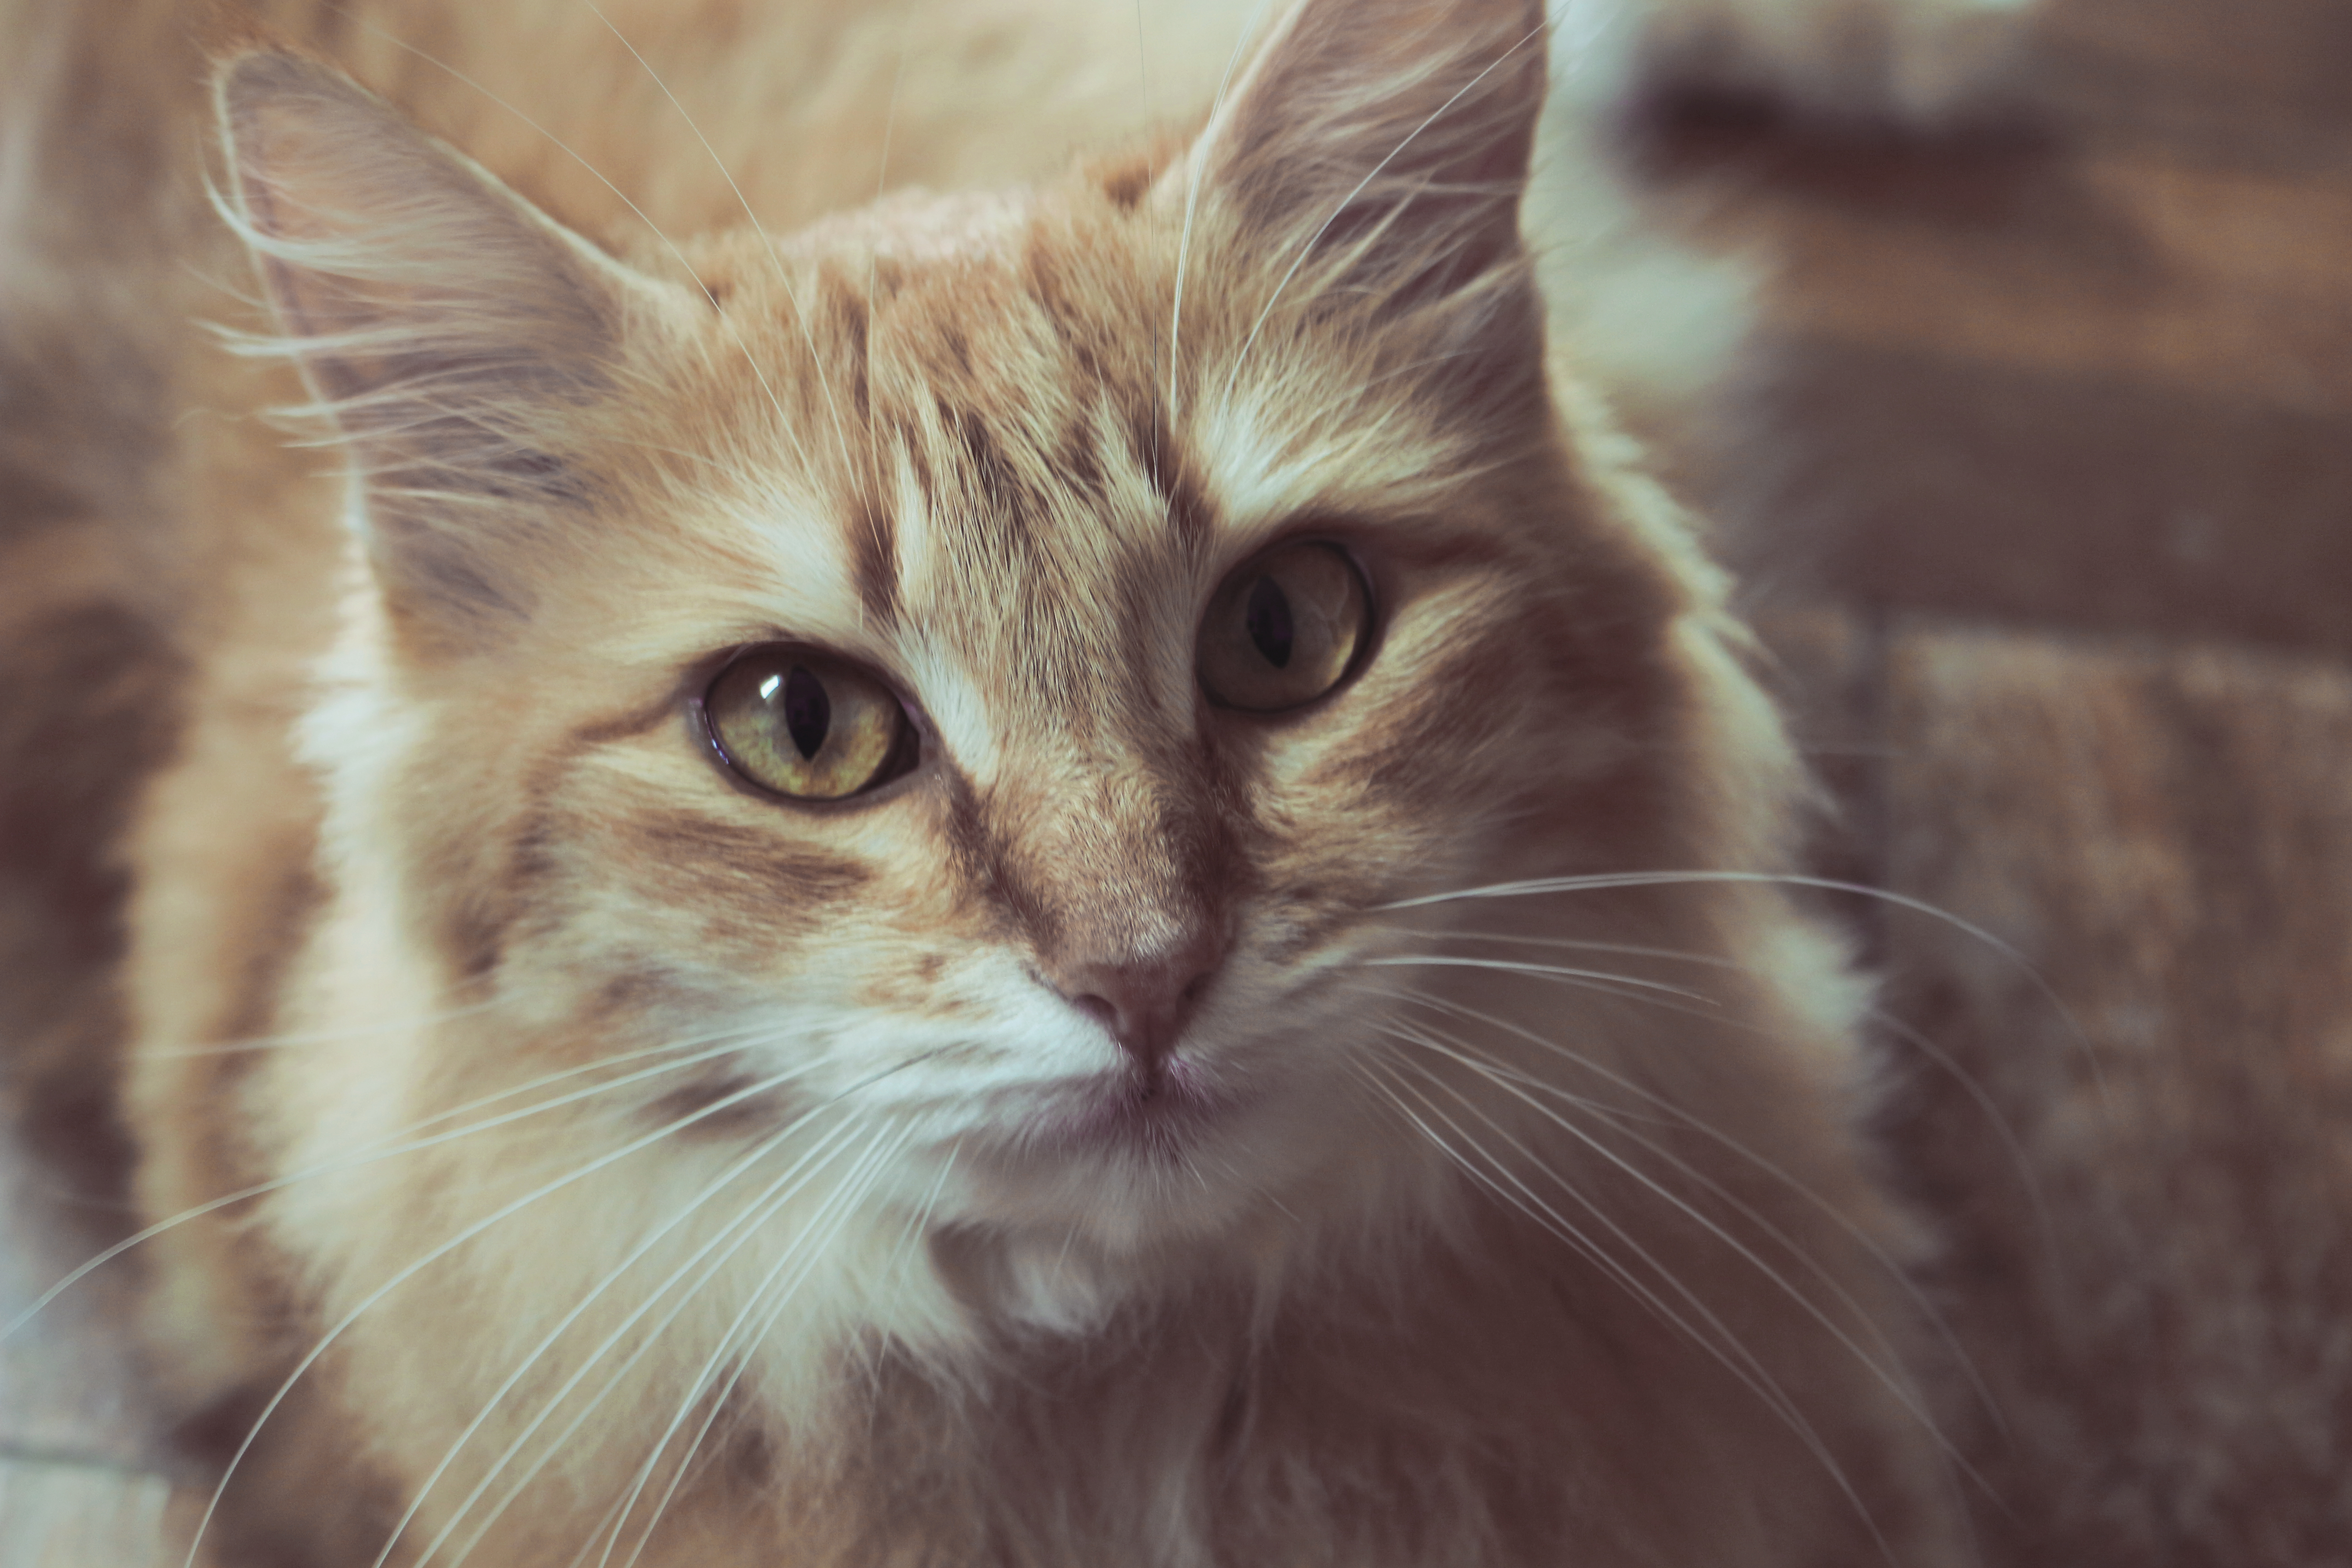
hair, animal, cute, looking, pet, fur, portrait, young, kitten, cat, feline, mammal, whisker, fauna, close up, nose, whiskers, kitty, head, little, vertebrate, funny, domestic, adorable, siberian, maine coon, norwegian forest cat, small to medium sized cats, cat like mammal, carnivoran, domestic short haired cat, domestic long haired cat